Aytré

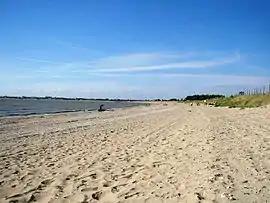
Beach at Aytré

Aytré is a commune in the Charente-Maritime department, Nouvelle-Aquitaine, southwestern France.